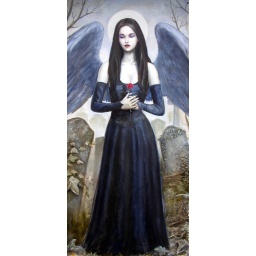
dark_angel in blue with rose